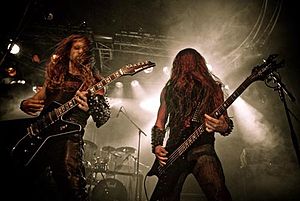
Deströyer 666
Deströyer 666 er et australsk/hollandsk blackened death/thrash metal-band. Bandet startede som et enmandsband for K. K. Warslut mens han boede i Australien, men har i dag medlemmer fra både England, Holland og Tyskland.